Archaeal virus

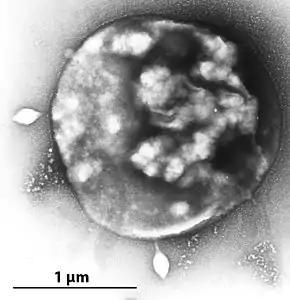

An archaeal virus is a virus that infects and replicates in archaea, a domain of unicellular, prokaryotic organisms. Archaeal viruses, like their hosts, are found worldwide, including in extreme environments inhospitable to most life such as acidic hot springs, highly saline bodies of water, and at the bottom of the ocean. They have been also found in the human body. The first known archaeal virus was described in 1974 and since then, a large diversity of archaeal viruses have been discovered, many possessing unique characteristics not found in other viruses. Little is known about their biological processes, such as how they replicate, but they are believed to have many independent origins, some of which likely predate the last archaeal common ancestor (LACA).